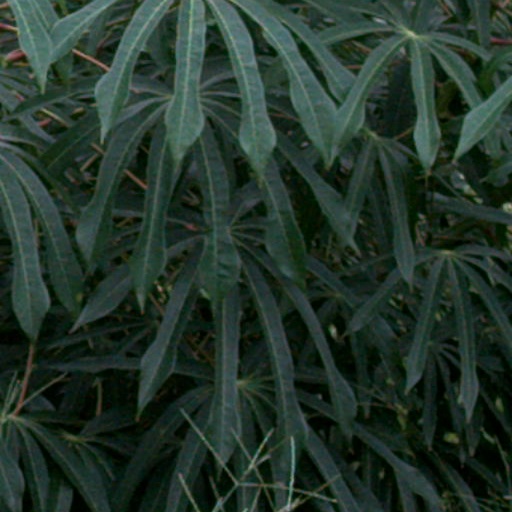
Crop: cassava